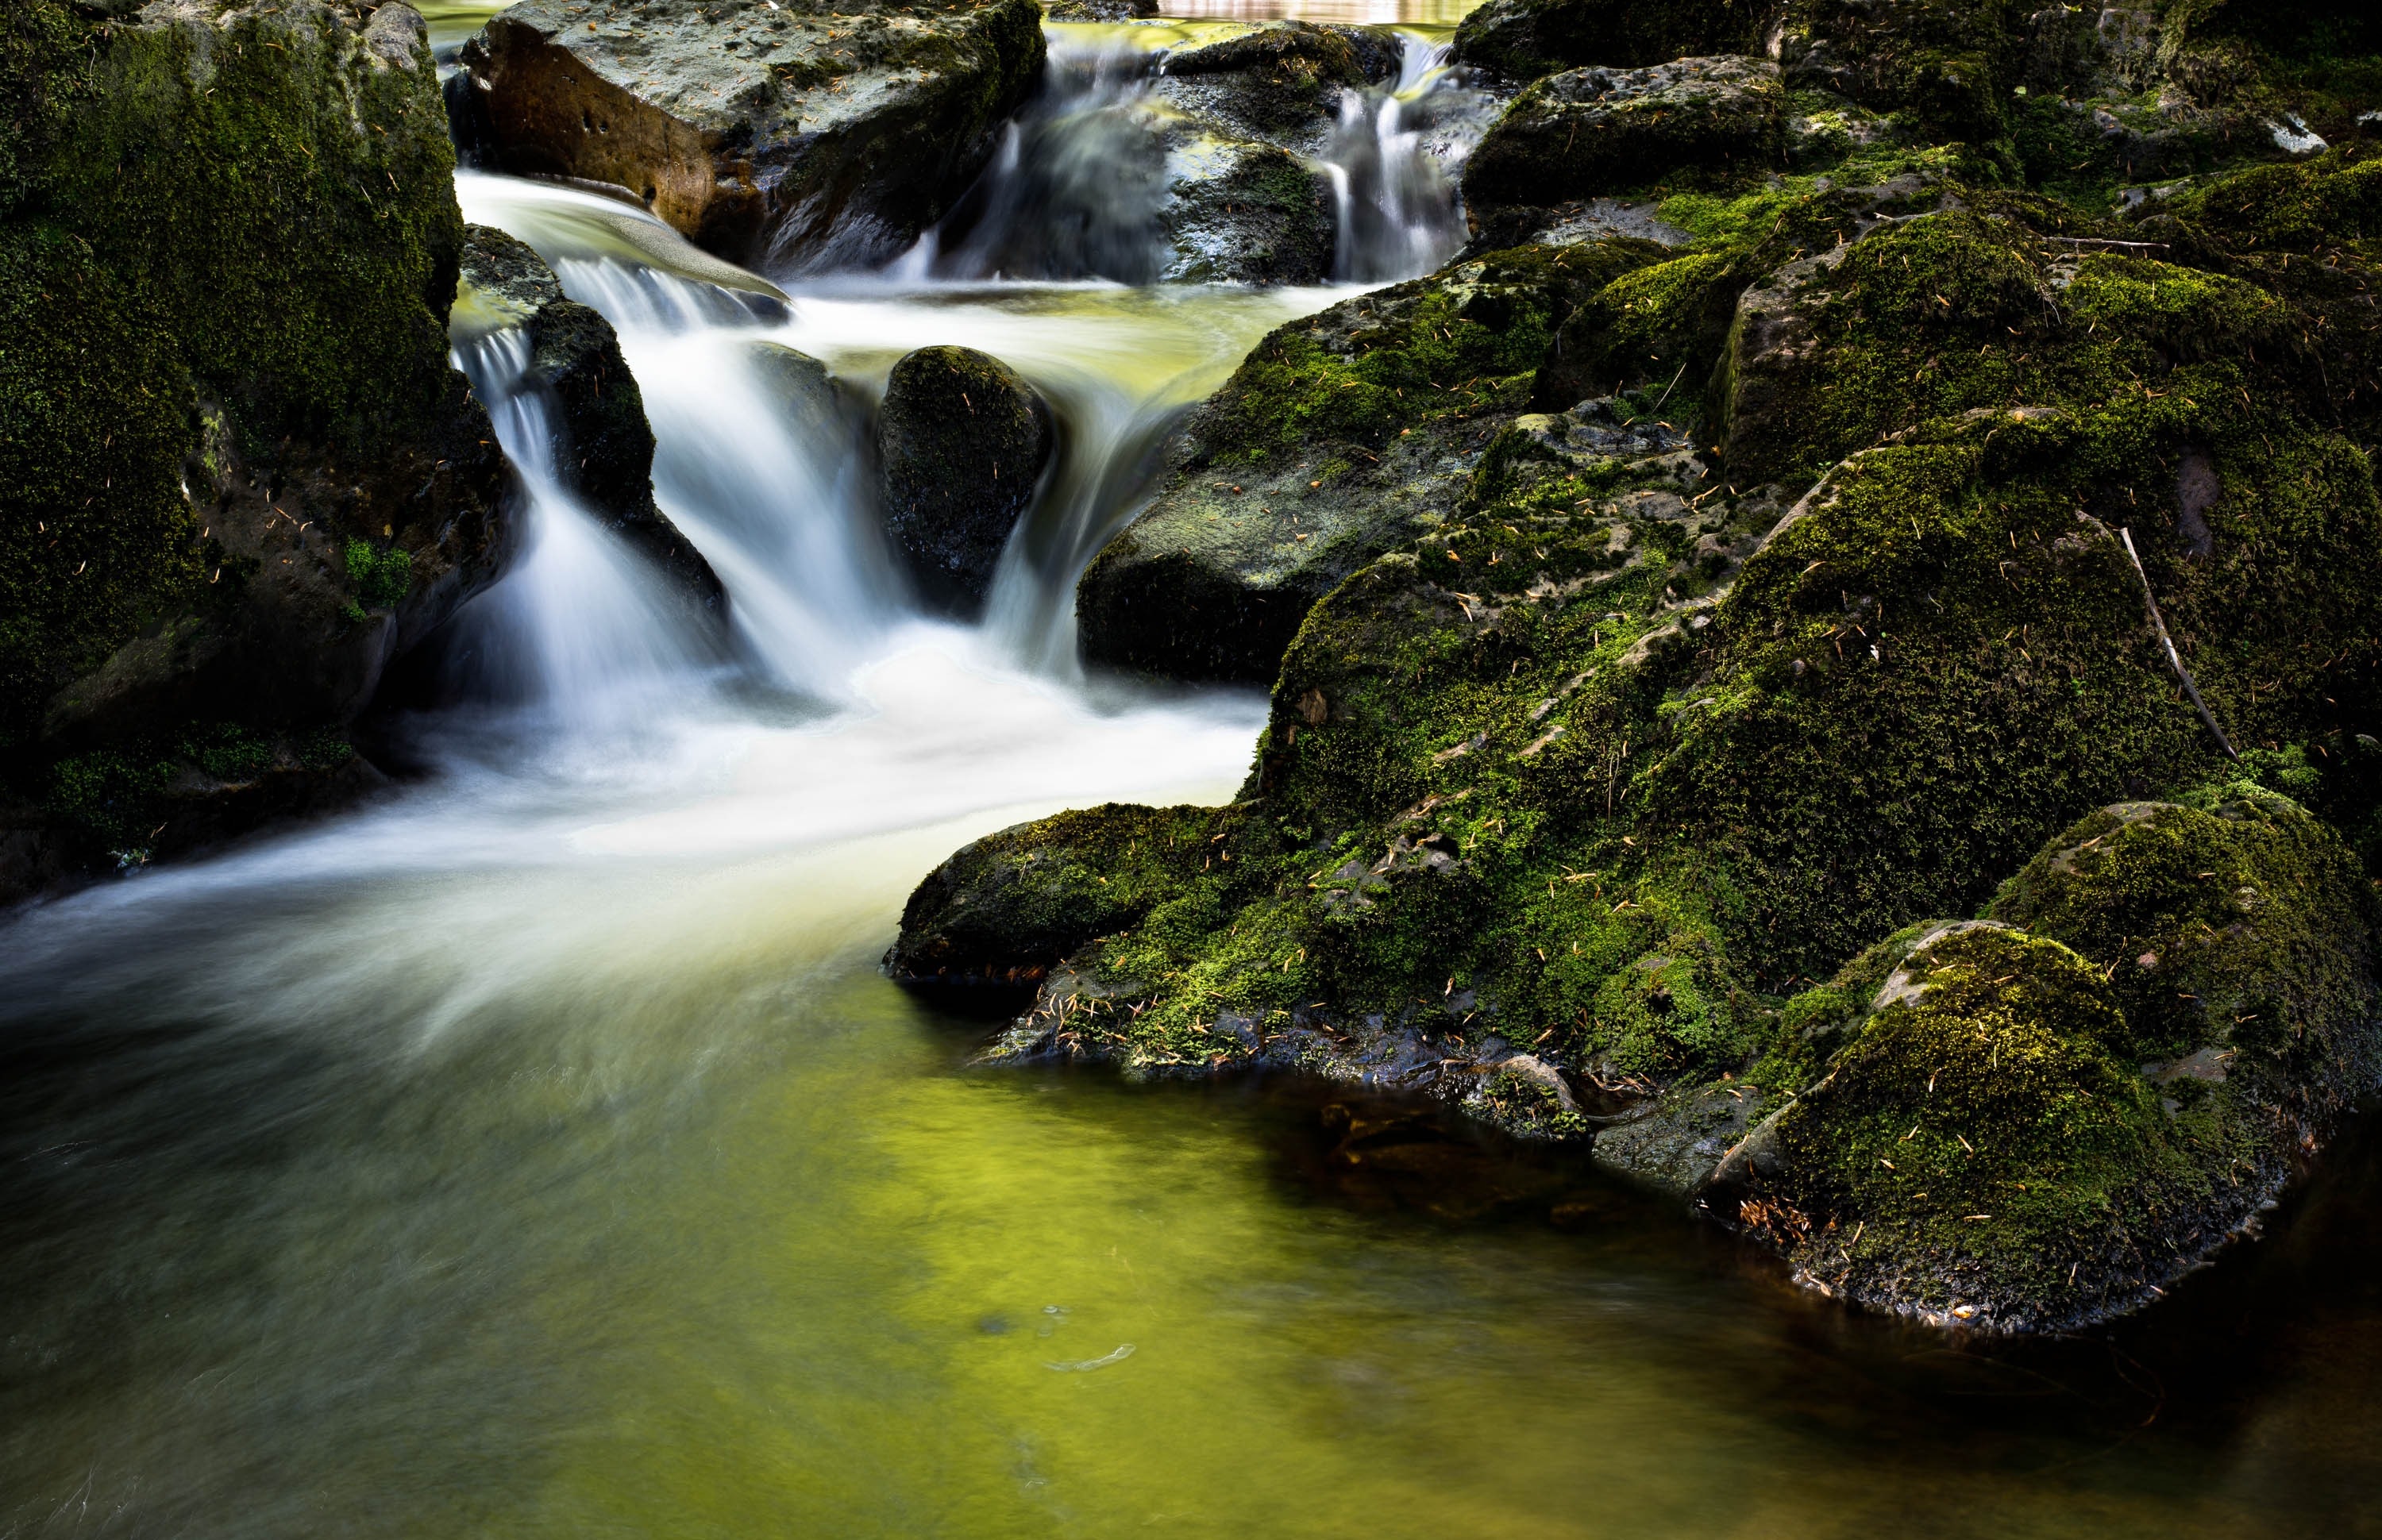
body of water, waterfall, water resources, natural landscape, nature, stream, water, watercourse, river, nature reserve, mountain river, wilderness, creek, rock, water feature, tree, sky, landscape, fluvial landforms of streams, moss, ravine, forest, state park, rapid, rainforest, plant, chute, valdivian temperate rain forest, riparian zone, old growth forest, riparian forest, national park, tributary, stream bed, non vascular land plant, arroyo